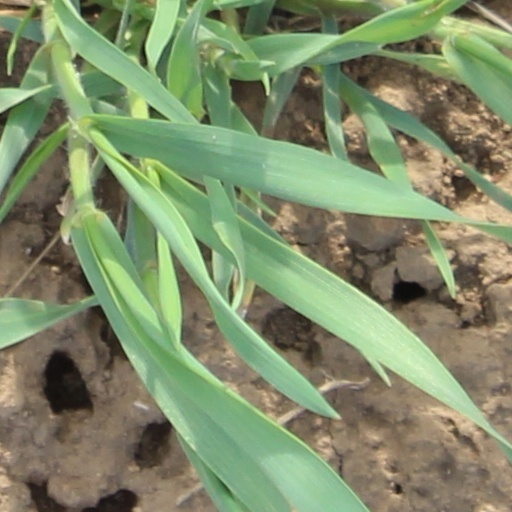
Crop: wheat